Survivor Series (2002)

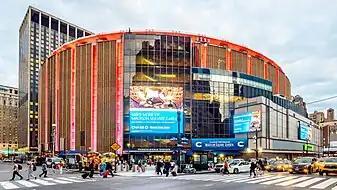
The event was held at Madison Square Garden in New York City, New York.

Survivor Series is an annual professional wrestling pay-per-view (PPV) produced every November by World Wrestling Entertainment (WWE) since 1987. In what has become the second longest running pay-per-view event in history (behind WWE's WrestleMania), it is one of the promotion's original four pay-per-views, along with WrestleMania, SummerSlam, and Royal Rumble, referred to as the "Big Four", and was considered one of the "Big Five" PPVs, along with King of the Ring until its discontinuation after its 2002 event. The event is traditionally characterized by having Survivor Series matches, which are tag team elimination matches pitting teams of four or five wrestlers against each other. The 2002 event, however, did not feature such match, and was the second of only two times a Survivor Series match did not occur at the titular event—the first was at the 1998 event. In place of the Survivor Series match, the 2002 event included the first-ever Elimination Chamber match, in addition to an elimination tables match and a triple threat elimination tag team match. The 2002 event was the 16th event in the Survivor Series chronology. It was scheduled to be held on November 17, 2002, from Madison Square Garden in New York City, New York. The official theme song of the event was "Always" by Saliva. The band performed the song and Chris Jericho's entrance music live from The World.